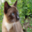
Label: cat